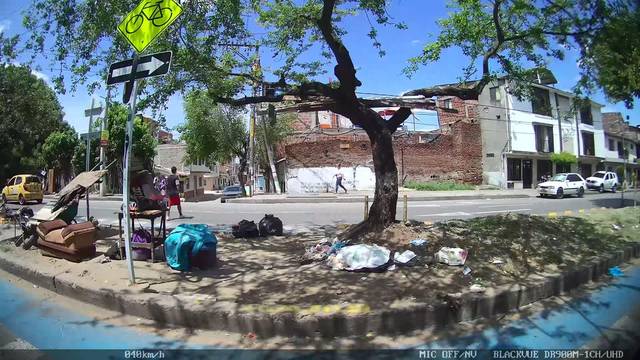
Region: Colombia
Coordinates: 3.474, -76.514